Vayigash

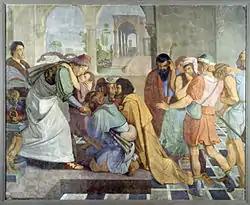
Joseph Reveals His Identity (painting circa 1816–1817 by Peter von Cornelius)

The parashah is discussed in these rabbinic sources from the era of the Mishnah and the Talmud: